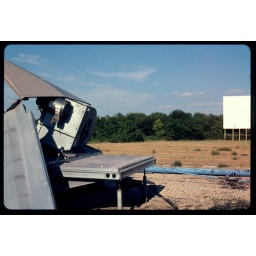
atop the snack bar roof mission 4 drive in kodachrome